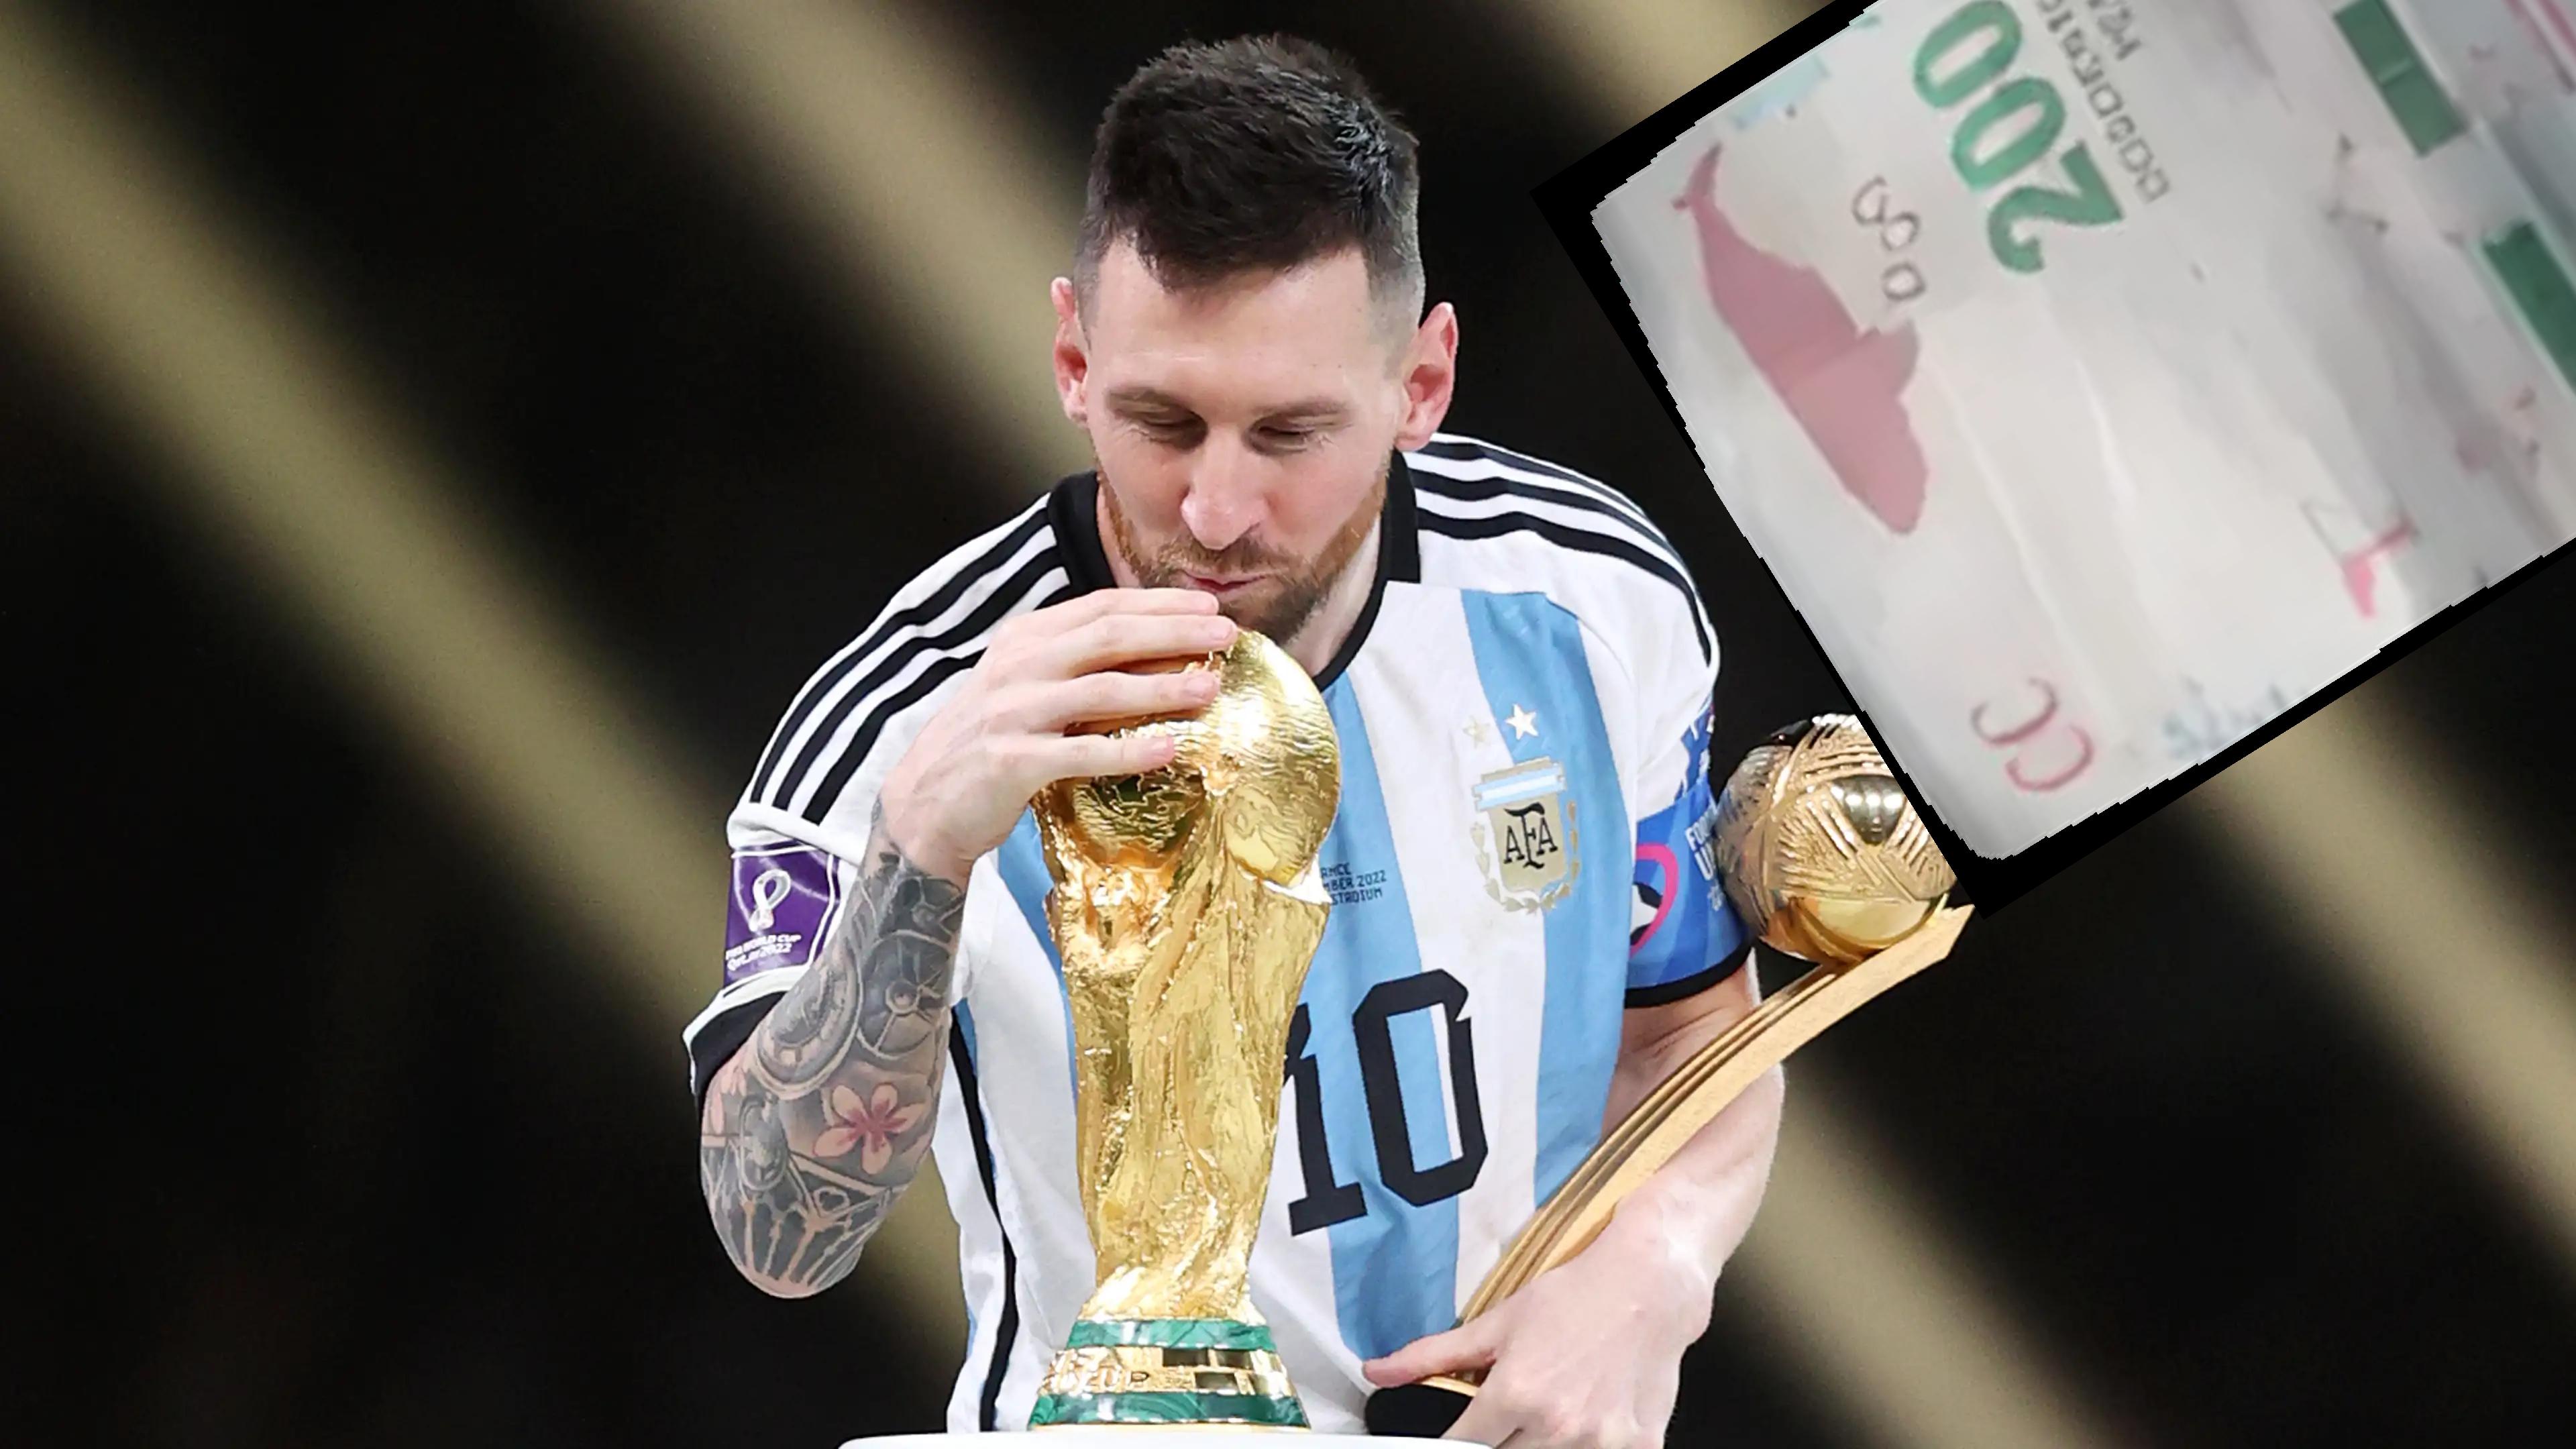
Denominación: 200